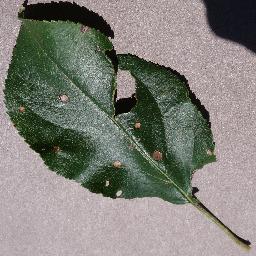
Label: Apple___Black_rot